Anne-Sophie Pic

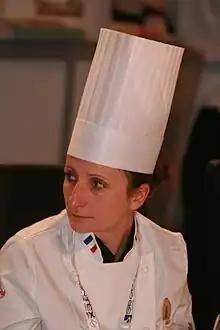
Anne-Sophie Pic in 2008

Anne-Sophie Pic (born 12 July 1969) is a French chef best known for regaining three Michelin stars for her restaurant, Maison Pic, in southeast France. She is the fourth female chef to win three Michelin stars, and was named the Best Female Chef by The World's 50 Best Restaurants in 2011. She currently holds 10 Michelin stars, the most for any female chef.